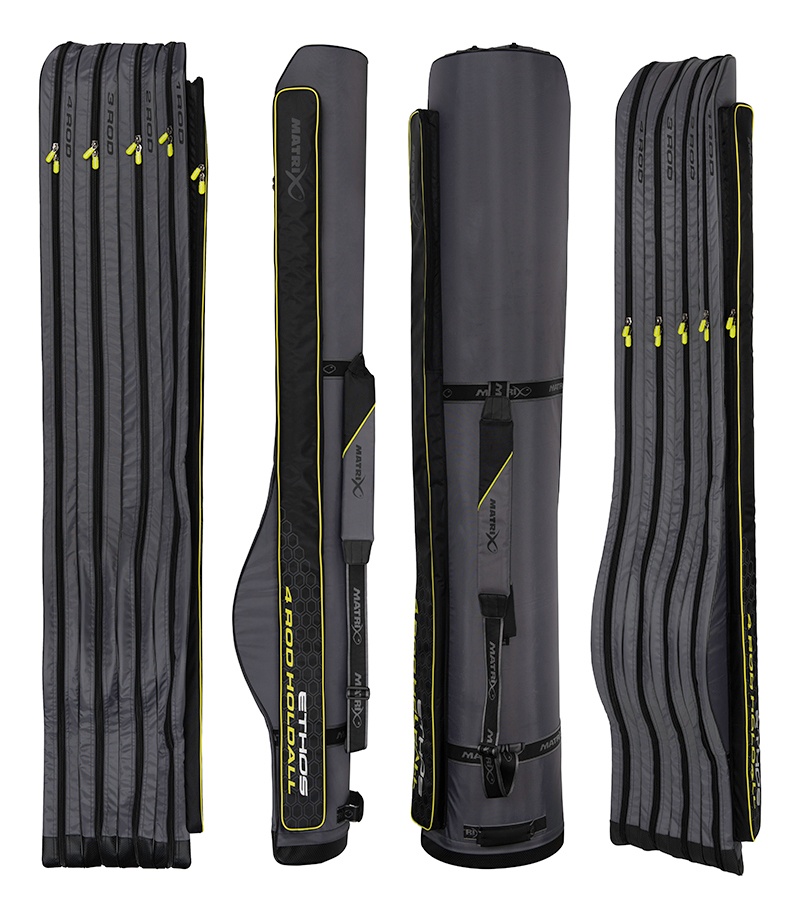
Ethos 4 Rod Holdall
Brand: Matrix
Designed to comfortably carry four ready-made rods Rigid PE Board outer case to protect your rods during transit Outer pocket ideal for landing net handles and feeder arms Four zipped compartments to keep rods separate Ultra-hardwearing oversized zips on all compartments Velcro internal straps to hold rods securely Constructed from hardwearing Polyester material Durable PVC base to increase longevity Adjustable padded shoulder strap and two carry handles Dimensions: L195cm x W40cm x H28cm
Category: Sporting Goods > Outdoor Recreation > Fishing > Fishing Rod Accessories > Fishing Rod Bags & Cases